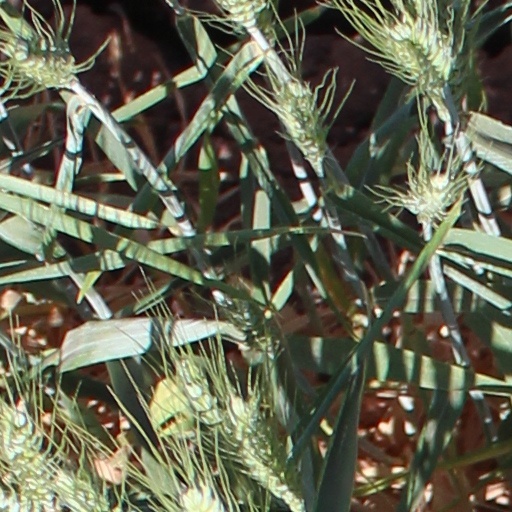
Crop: wheat